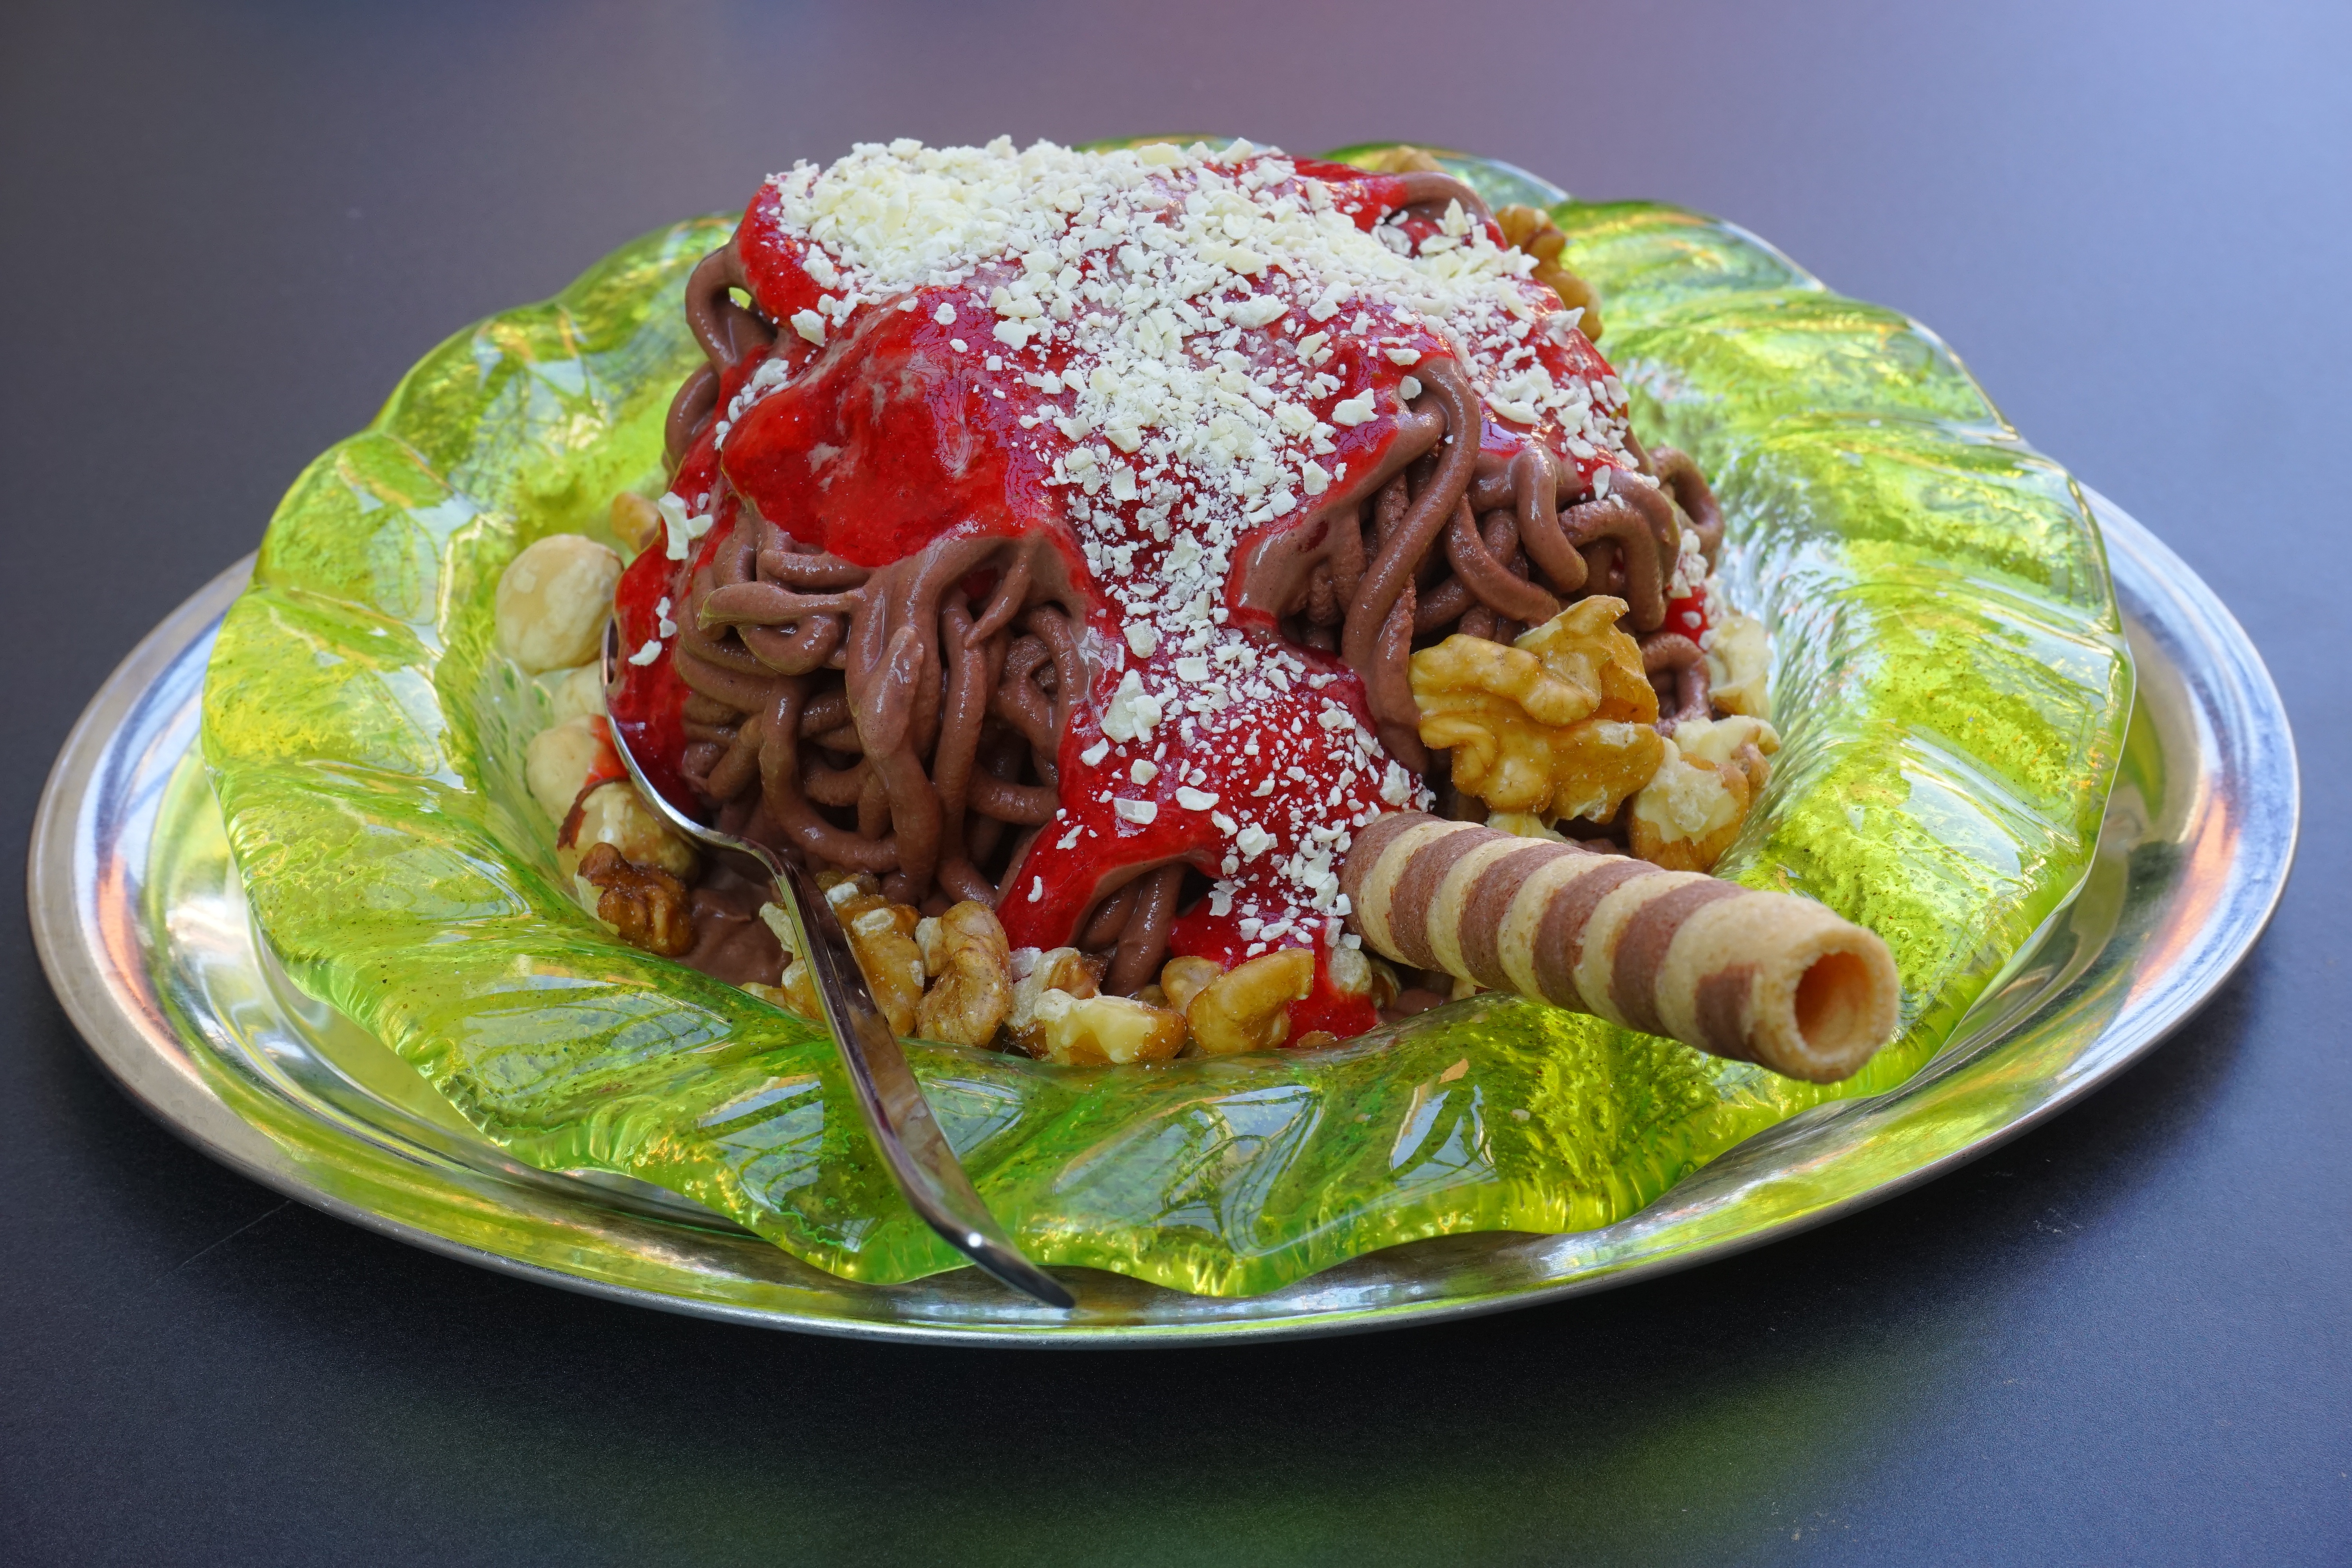
ice, dish, meal, food, salad, produce, vegetable, dessert, cuisine, delicious, asian food, spaghetti, vegetarian food, schokoeis, ice plate, spaghetti ice